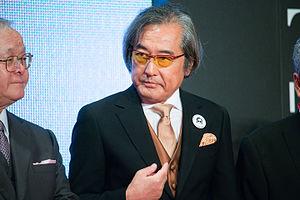
Kunio Ōkawara, né le 26 décembre 1947 à Inagi, est un animateur japonais travaillant principalement à la conception de mechas, c'est-à-dire de robots, vaisseaux et autres machines que l'on trouve dans les anime mecha. Ōkawara est le premier à avoir été crédité comme « concepteur de mecha » dans l'animation japonaise. Ses travaux portent sur nombre de séries de robots, les plus connues étant clairement Mobile Suit Gundam et Brave.